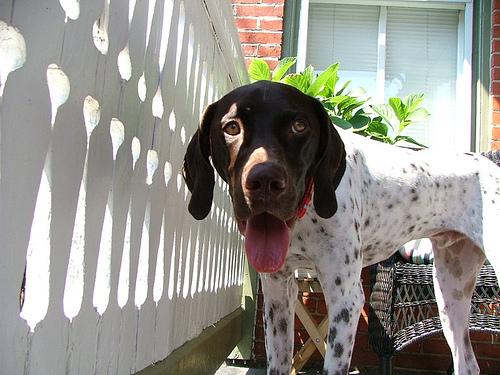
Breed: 211-n000059-German_short_haired_pointer